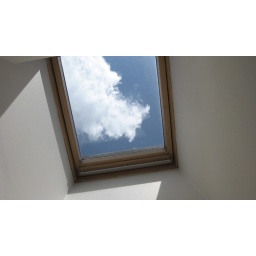
Sky window in bathroom